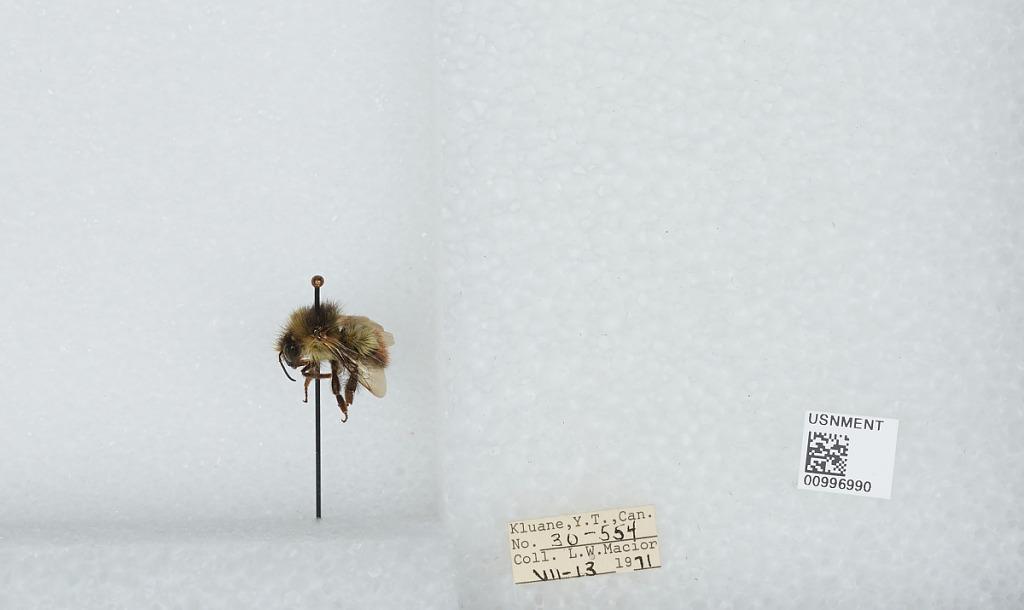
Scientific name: Bombus (Pyrobombus) flavifrons Cresson
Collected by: L. Macior
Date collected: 1971-7-13
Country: Canada
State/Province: Yukon Territory
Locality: Kluane
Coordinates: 60.75, -139.5